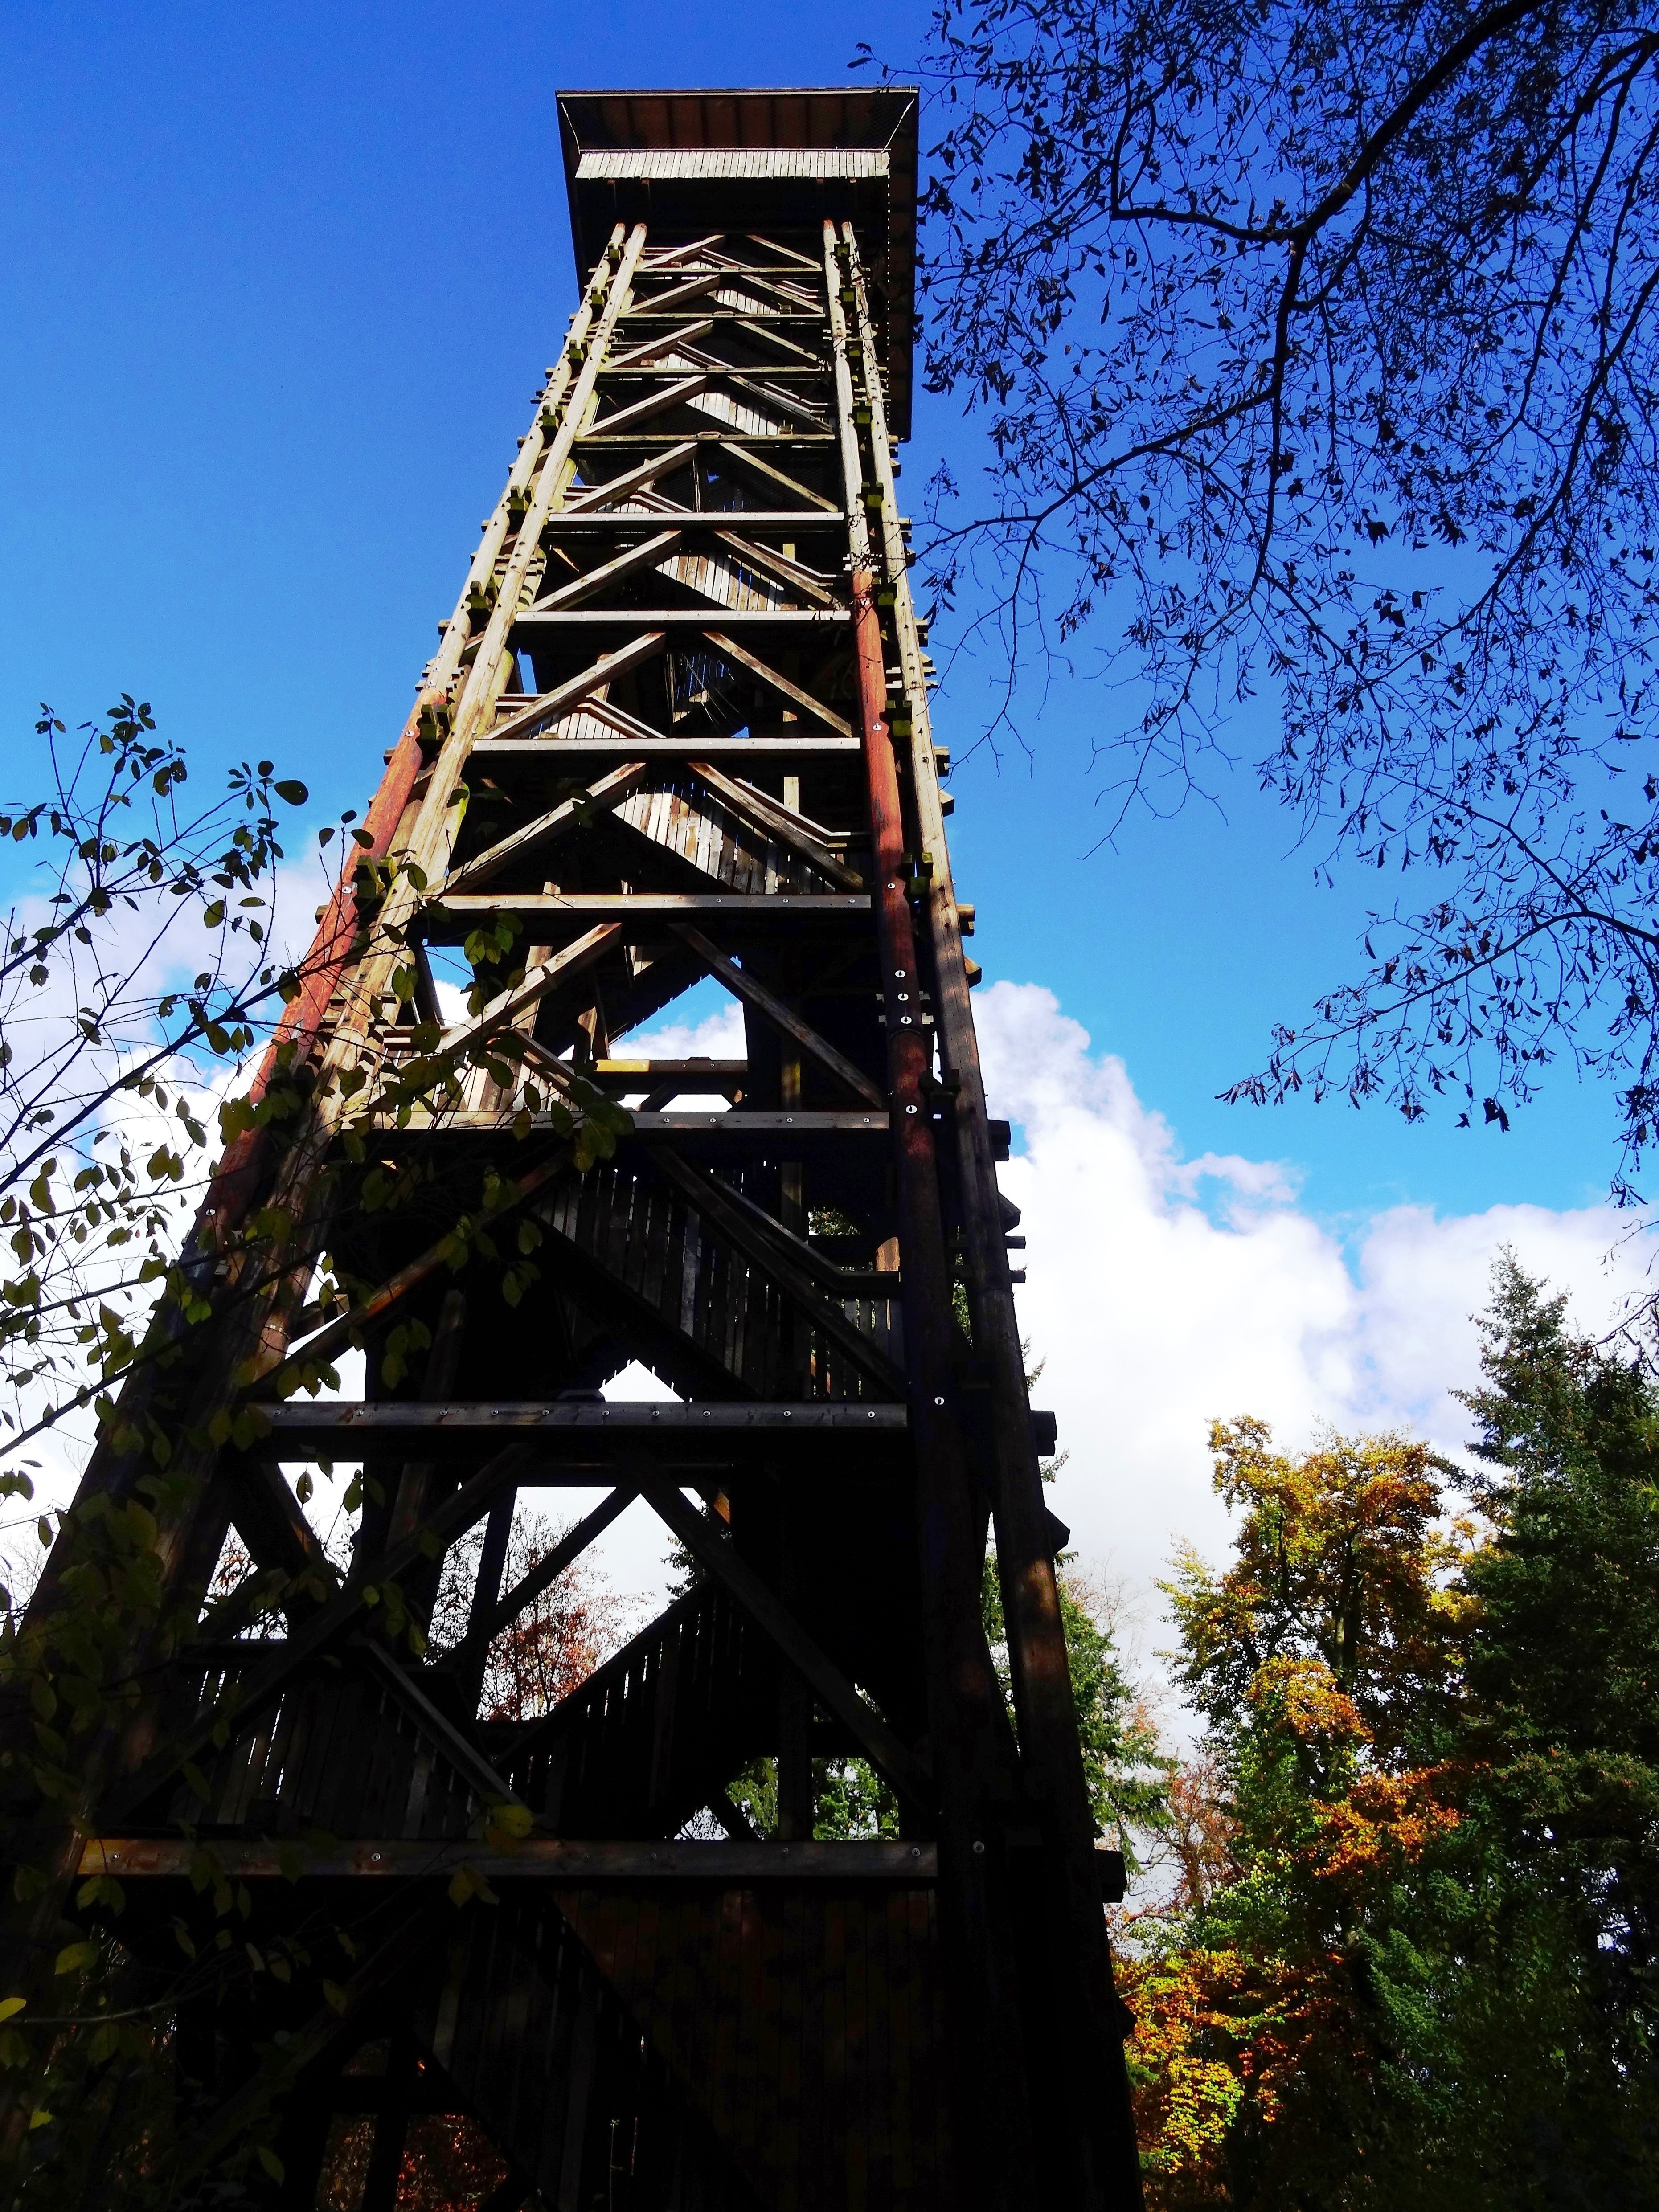
tree, architecture, sky, building, construction, tower, landmark, bell tower, wooden structure, spire, steeple, shrine, frankfurt am main germany, frankfurt, observation tower, urban area, goethe tower